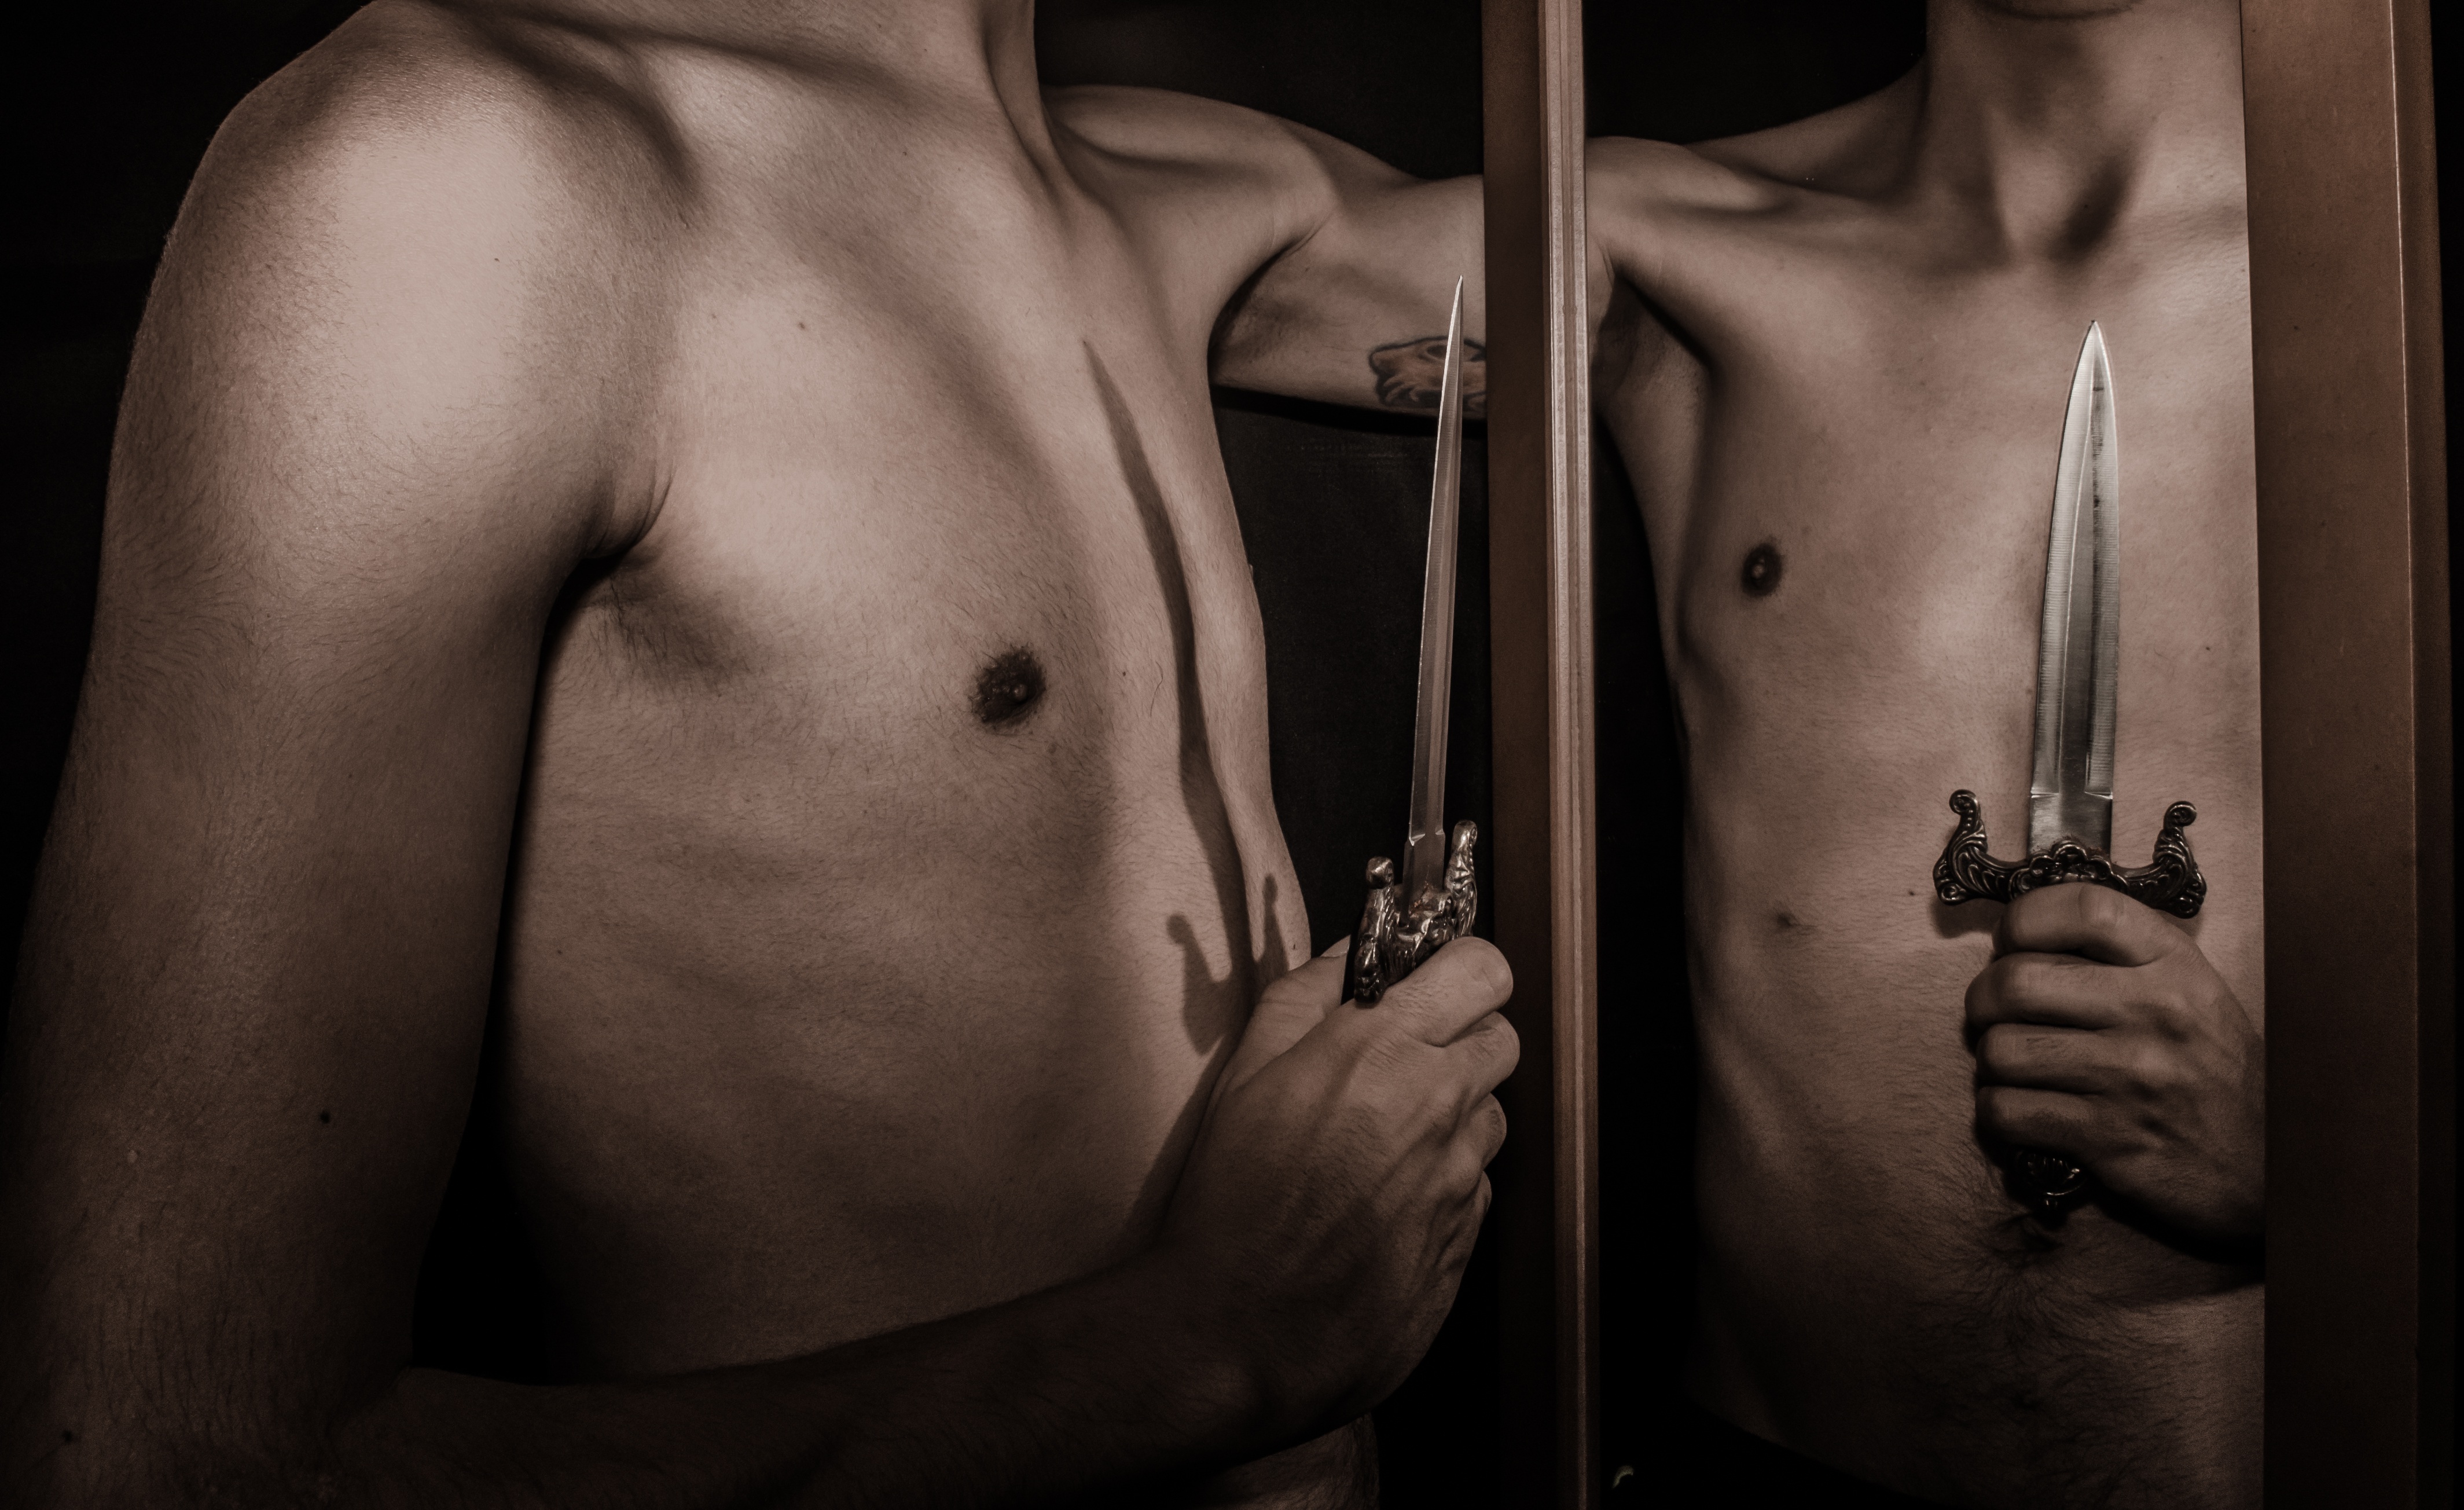
hand, man, black and white, people, photography, trunk, dark, male, artistic, monochrome, arm, knife, muscle, chest, close up, human body, back, skin, image, organ, naked, ritual, soledad, abdomen, dagger, sacrifice, sense, monochrome photography, barechestedness, art model